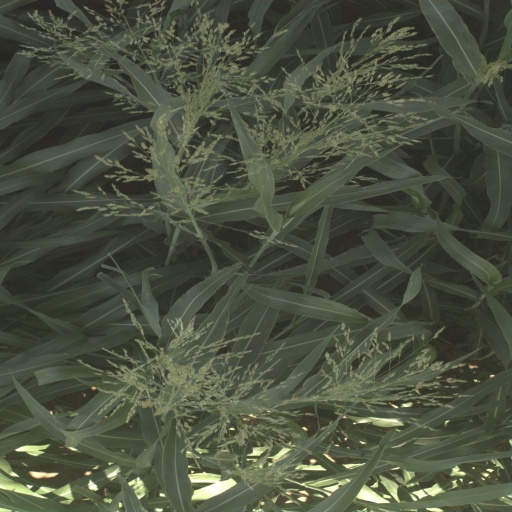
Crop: sorghum